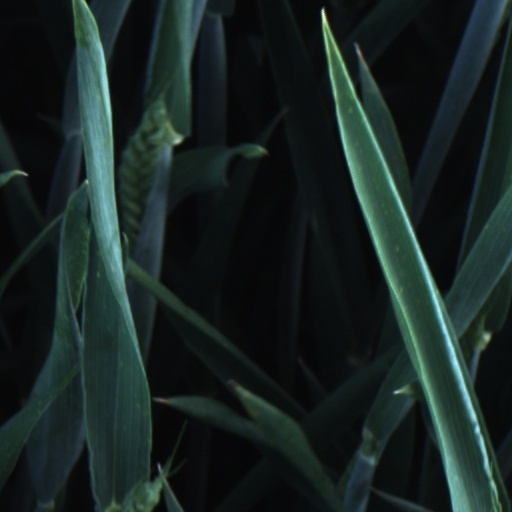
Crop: wheat